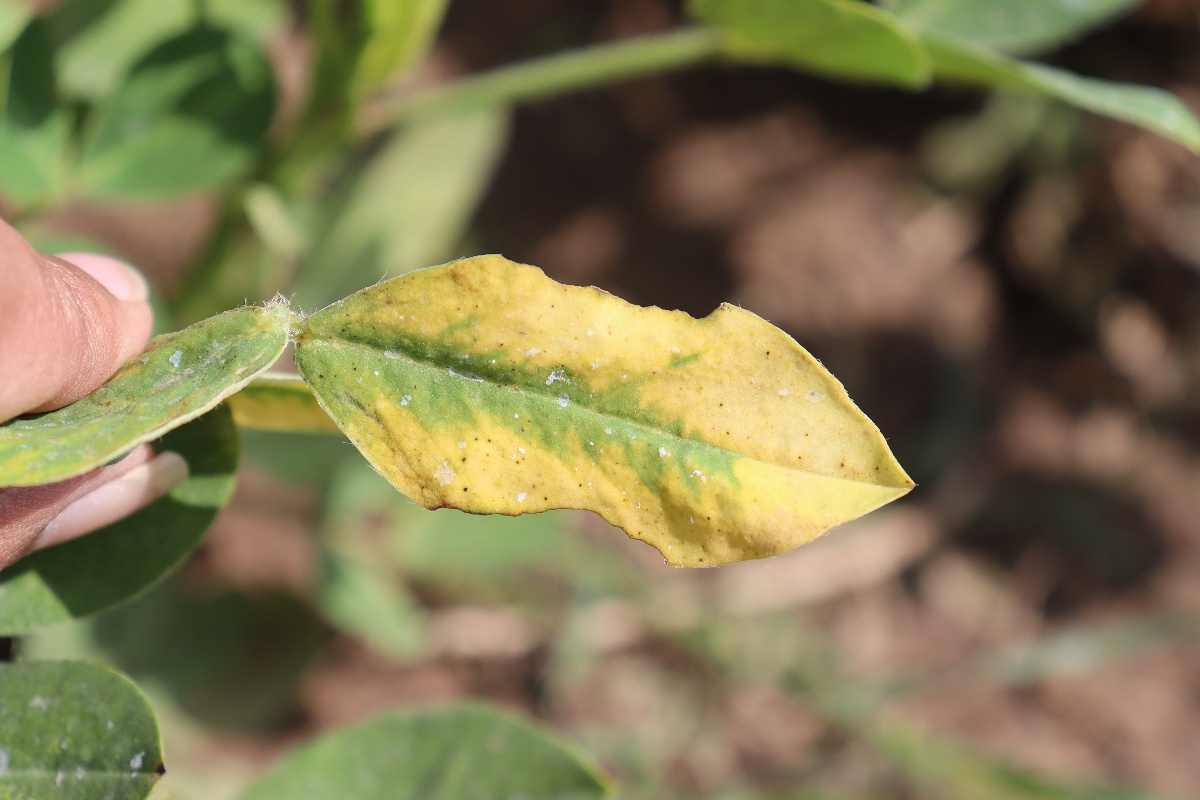
Label: nutrition deficiency